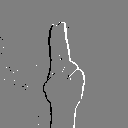
ASL letter: u